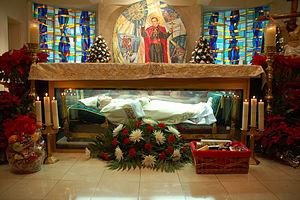
Saint John Népomucène Neumann, né le 28 mars 1811 à Prachatice et décédé le 5 janvier 1860 à Philadelphie, est un prêtre rédemptoriste, missionnaire aux États-Unis et quatrième évêque de Philadelphie de 1852 à 1860. Canonisé en 1977, il est le premier évêque américain à être porté sur les autels. Liturgiquement, il est commémoré le 5 janvier.